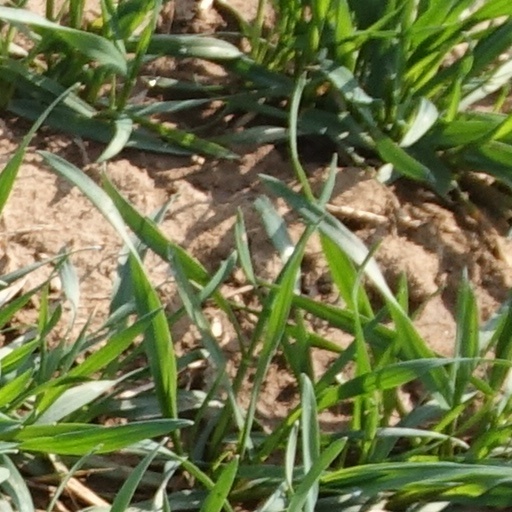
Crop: wheat